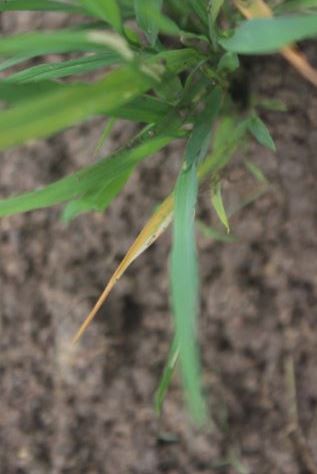
Disease: Tungro